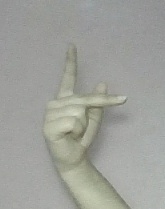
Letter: dha